Palmer Cemetery

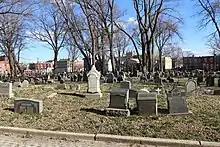
Tombstones in Palmer Cemetery with Fishtown rowhouses in the background

Palmer Cemetery, originally known as the Kensington Burial Grounds, was established around 1732 in the Fishtown section of Philadelphia.